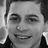
Emotion: happy